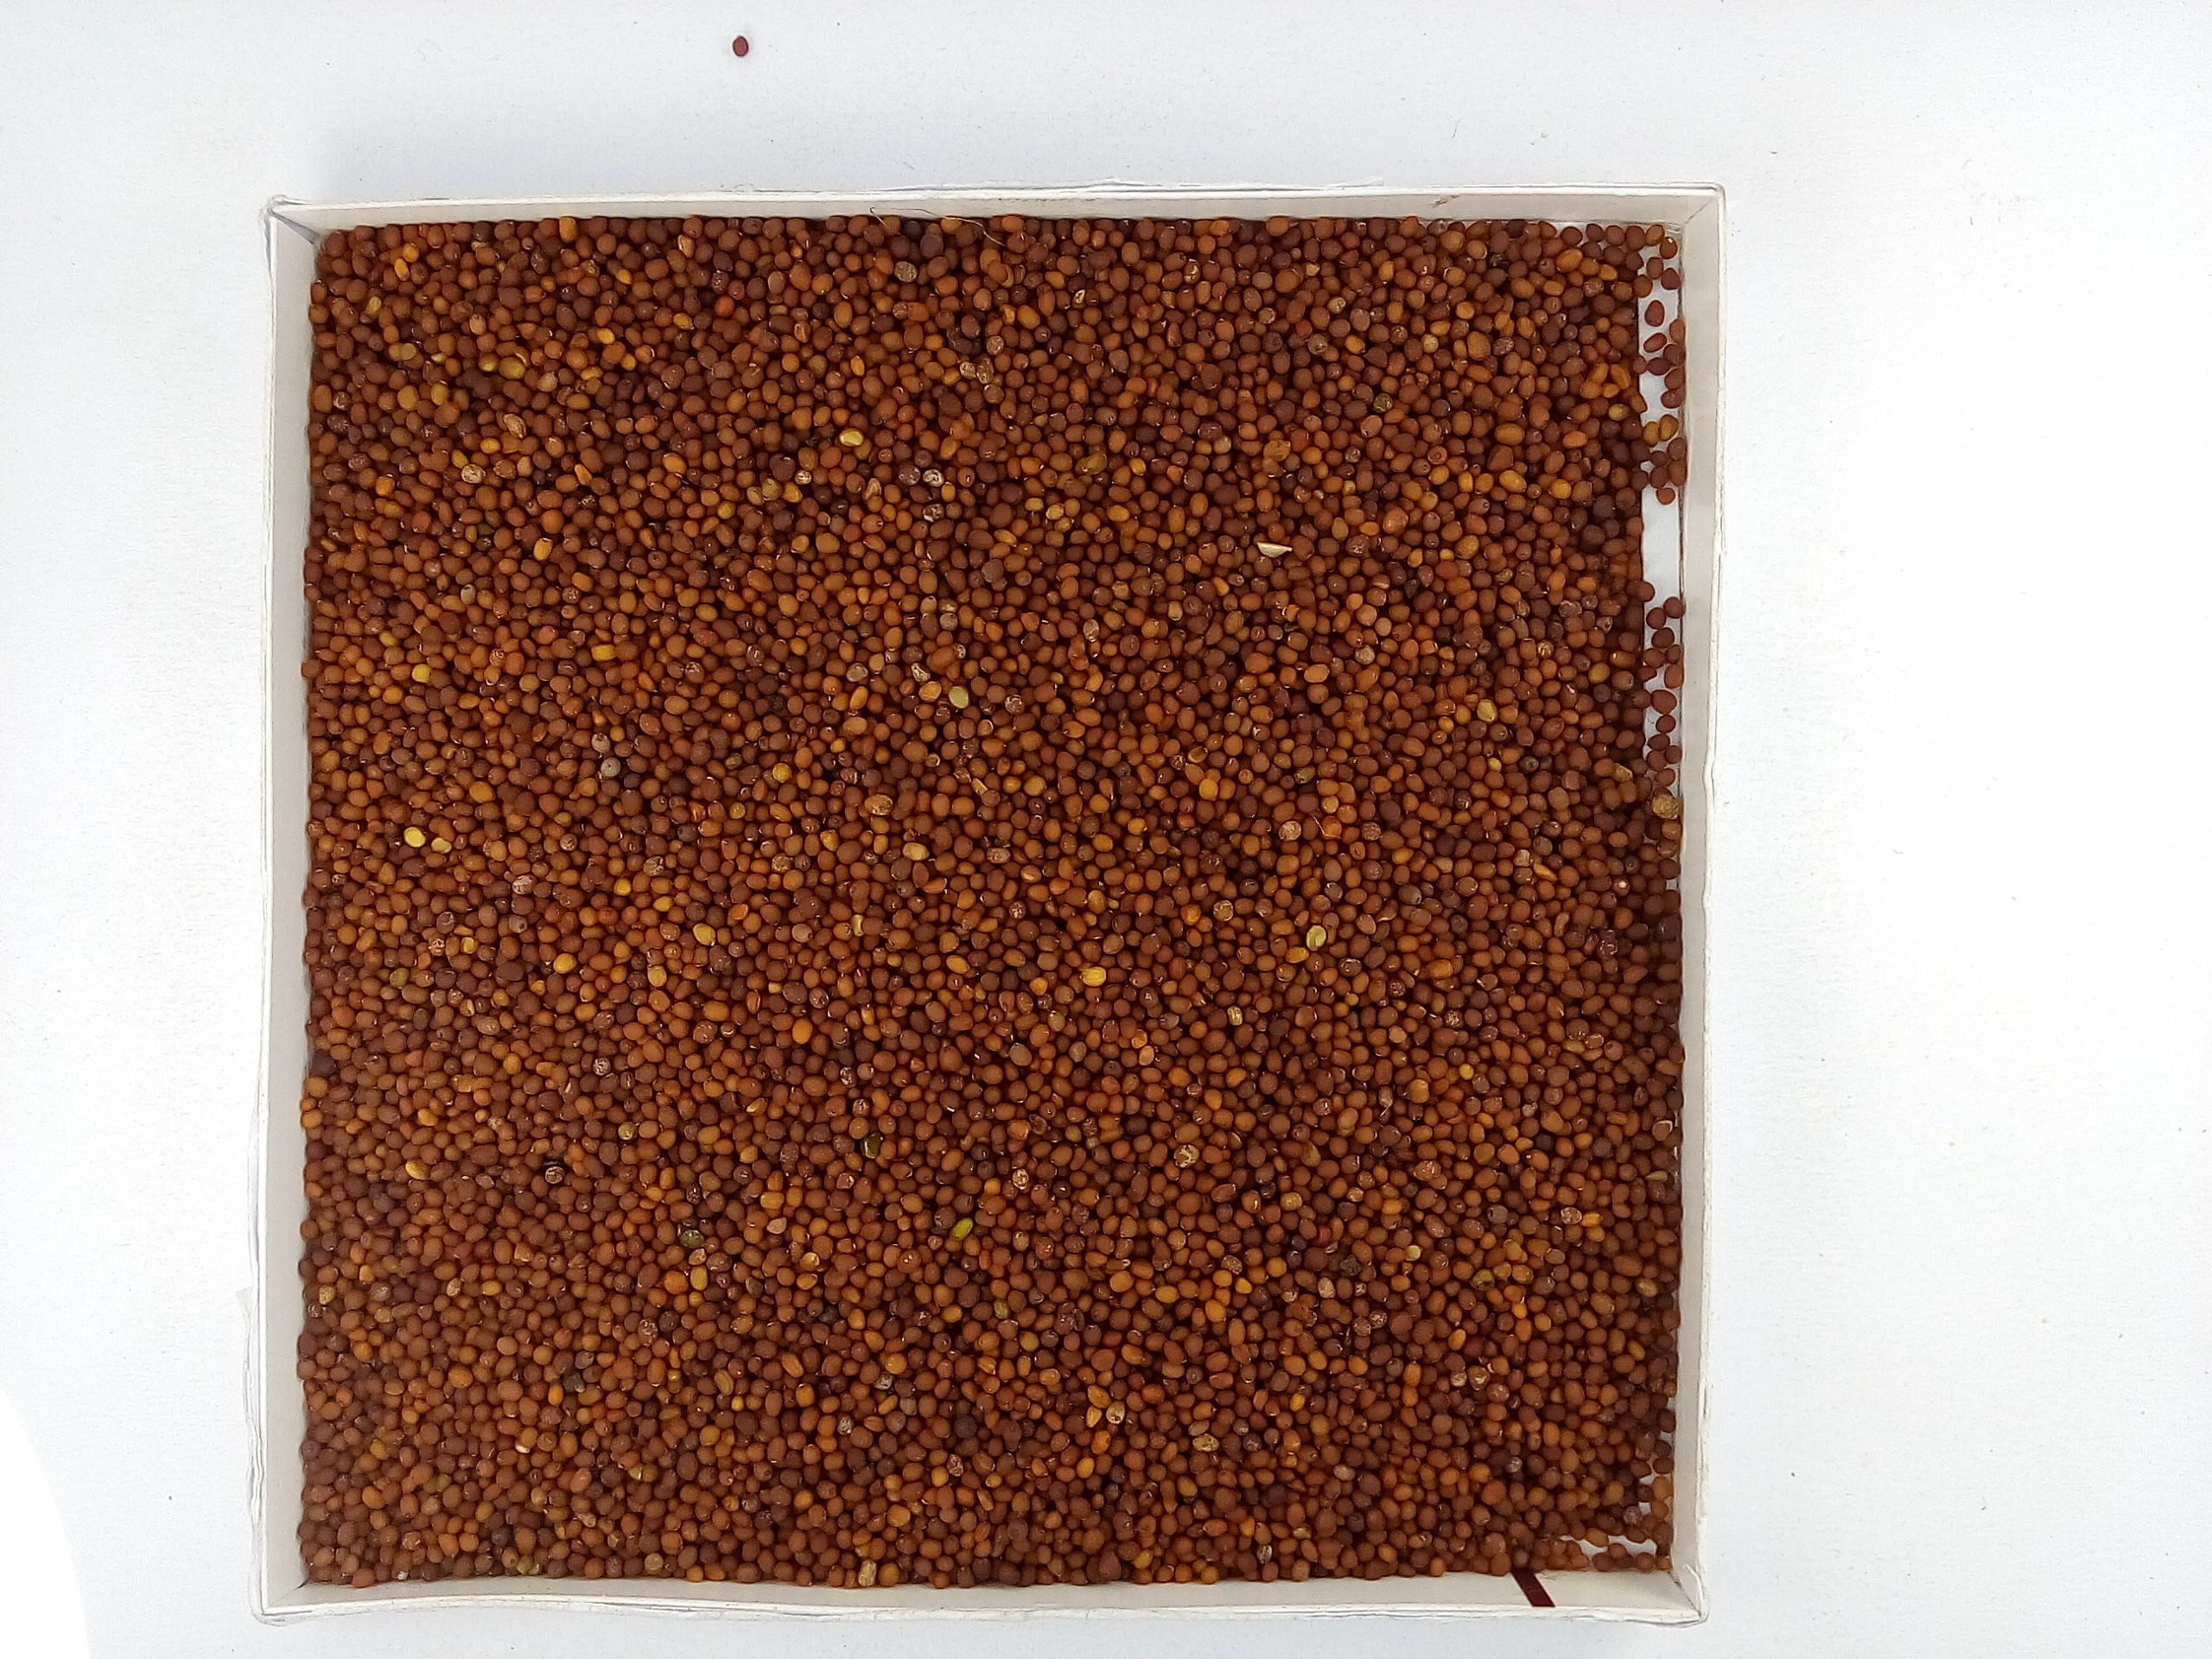
Rice seed variety: Unknown